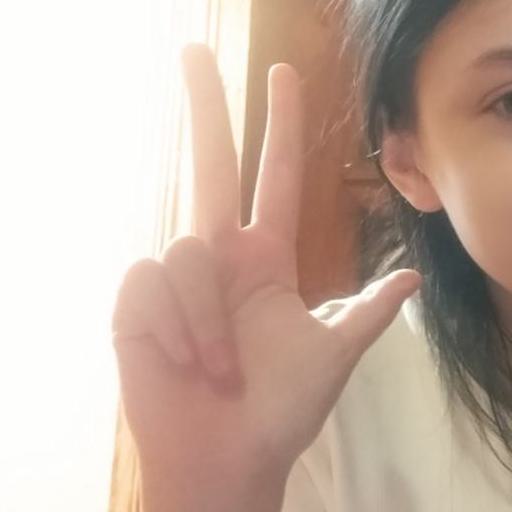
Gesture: three2